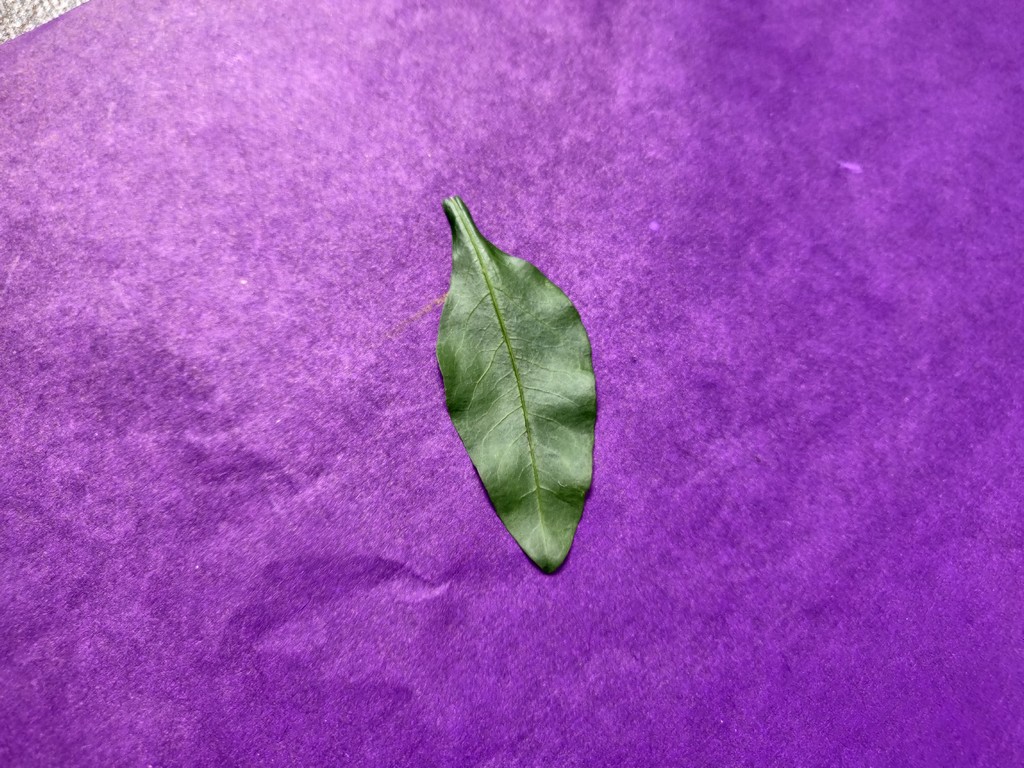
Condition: Healthy
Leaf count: single
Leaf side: back